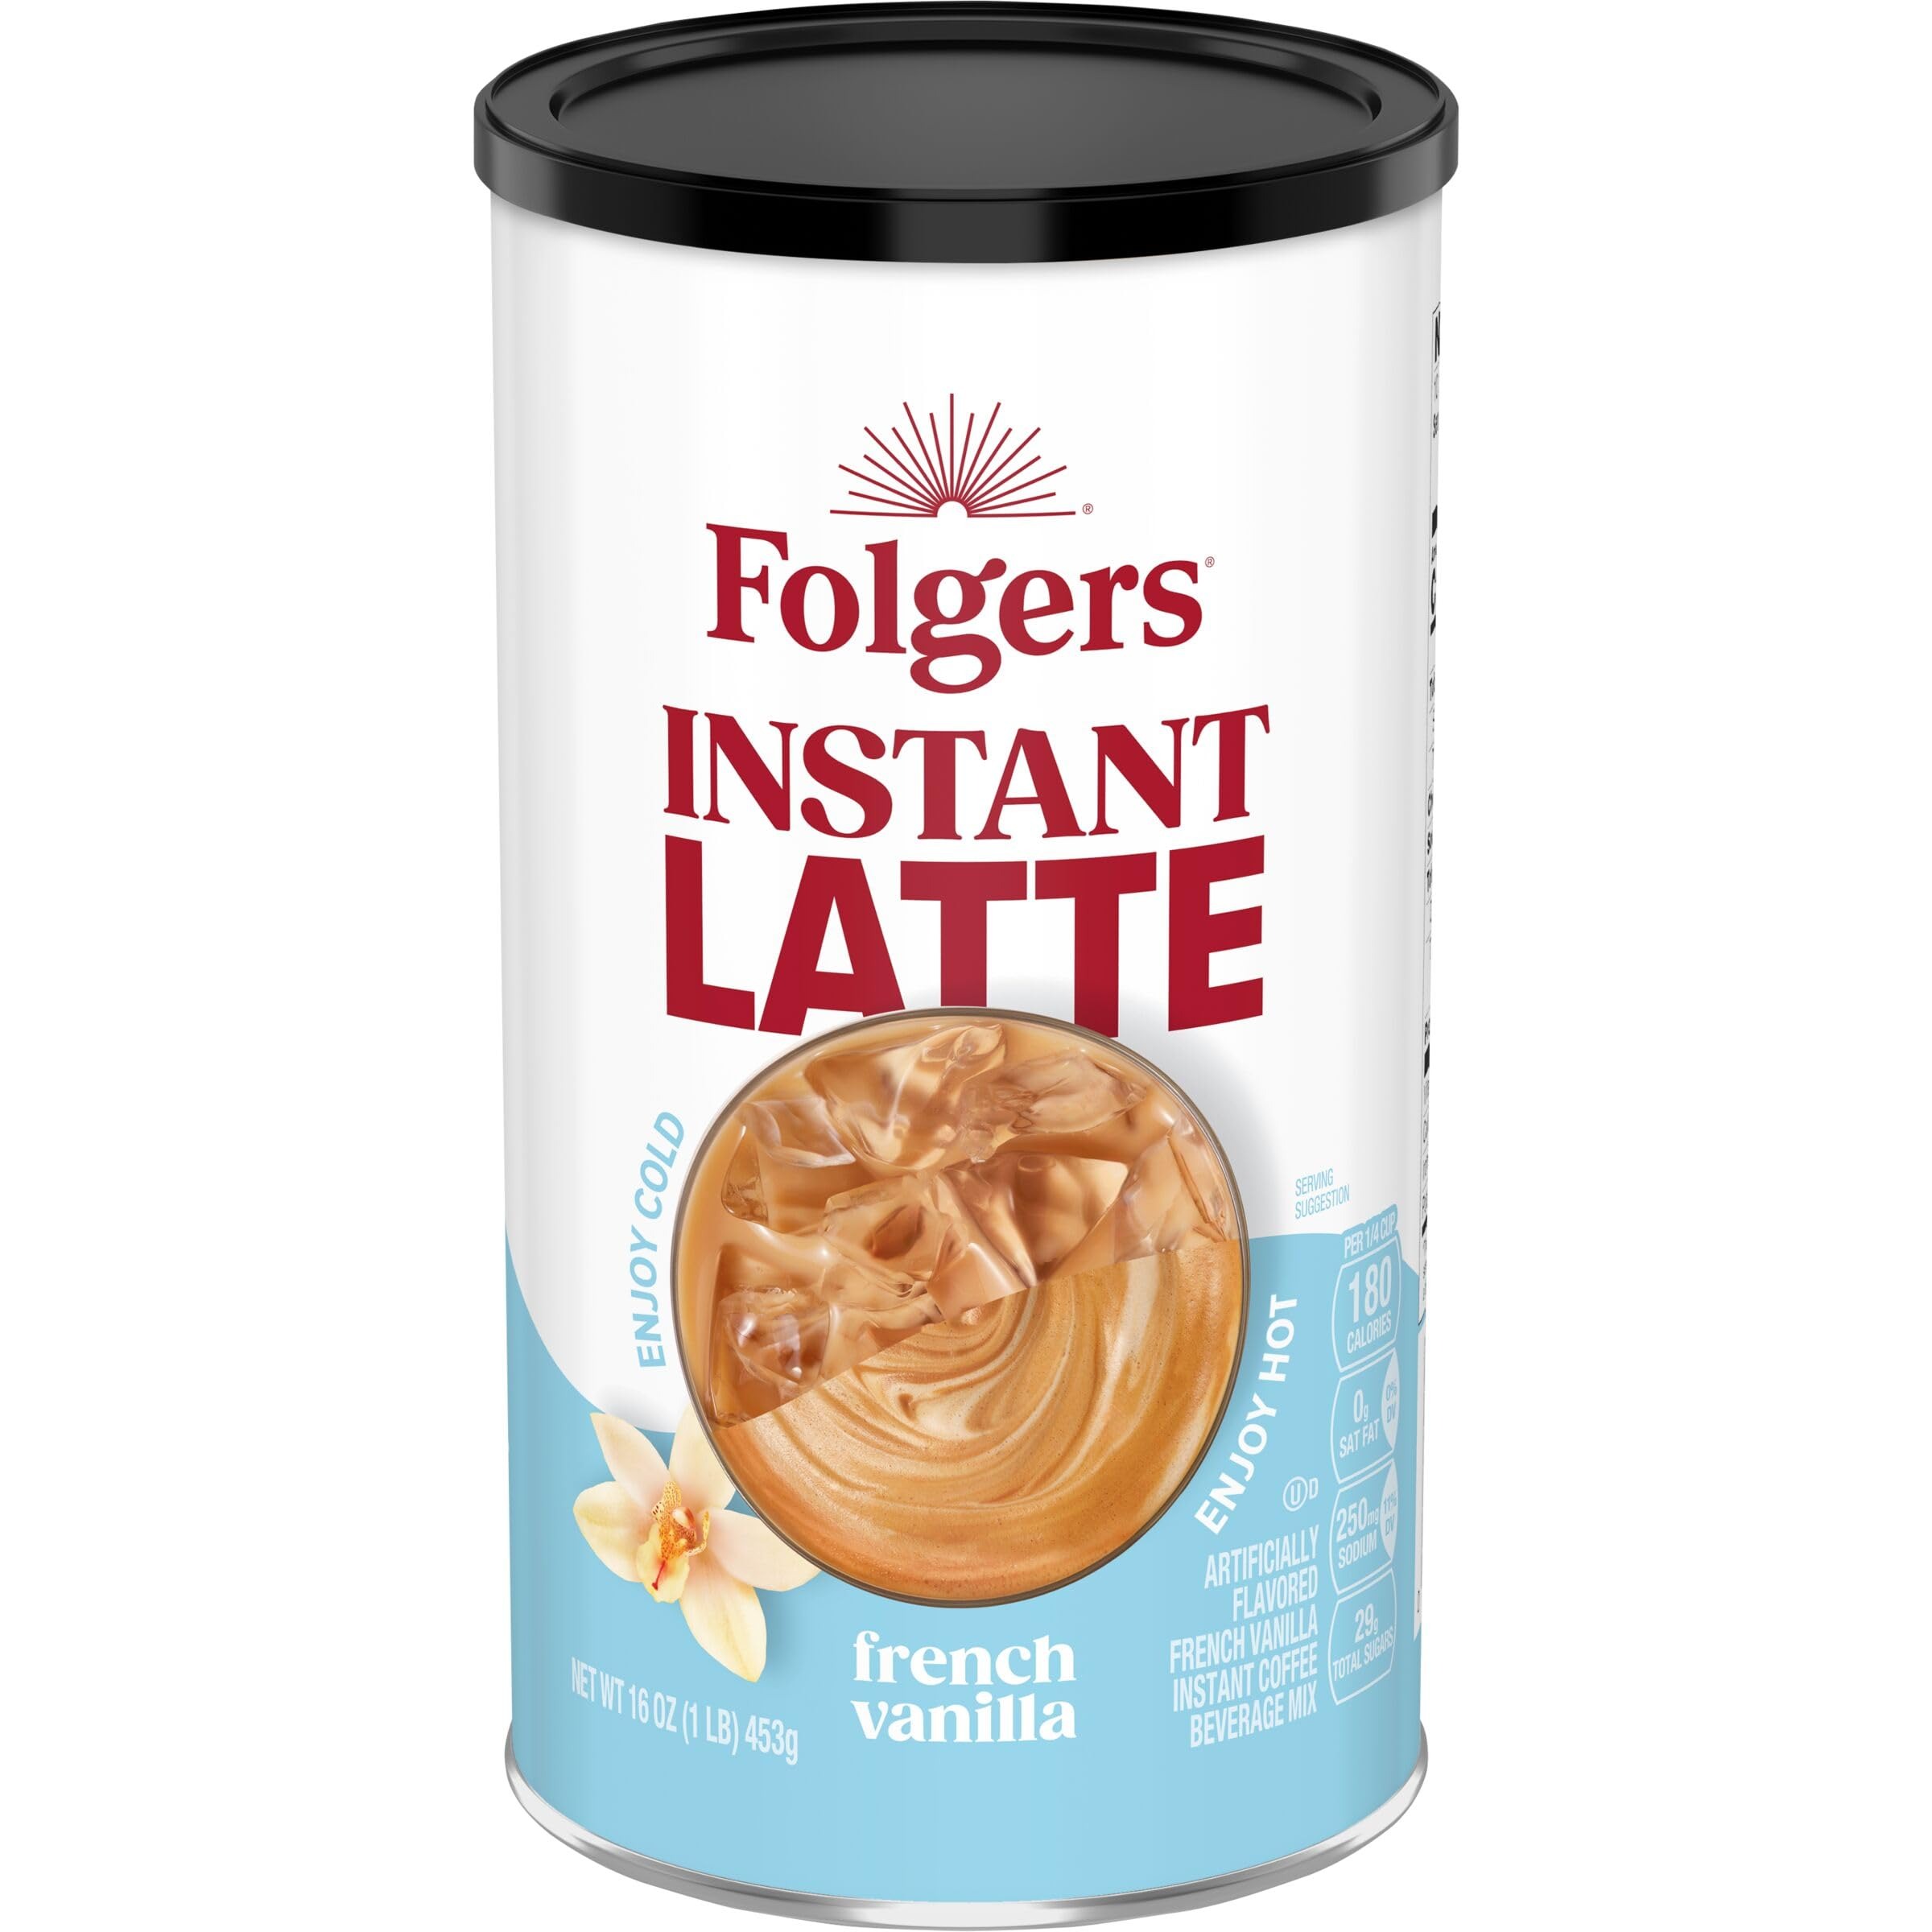
Item Name: Folgers French Vanilla Flavored Instant Latte, 16 Ounce
Bullet Point 1: Contains one (1) 16-ounce canister of Folgers French Vanilla Artificially Flavored Latte Mix
Bullet Point 2: Subtly sweet and creamy instant coffee beverage
Bullet Point 3: Mix with cold water or milk for iced coffee drinks
Bullet Point 4: Add hot water or milk (not boiling) and stir for hot coffee drinks
Bullet Point 5: Quick, convenient and delicious
Value: 16.0
Unit: Ounce

Price: 5.42